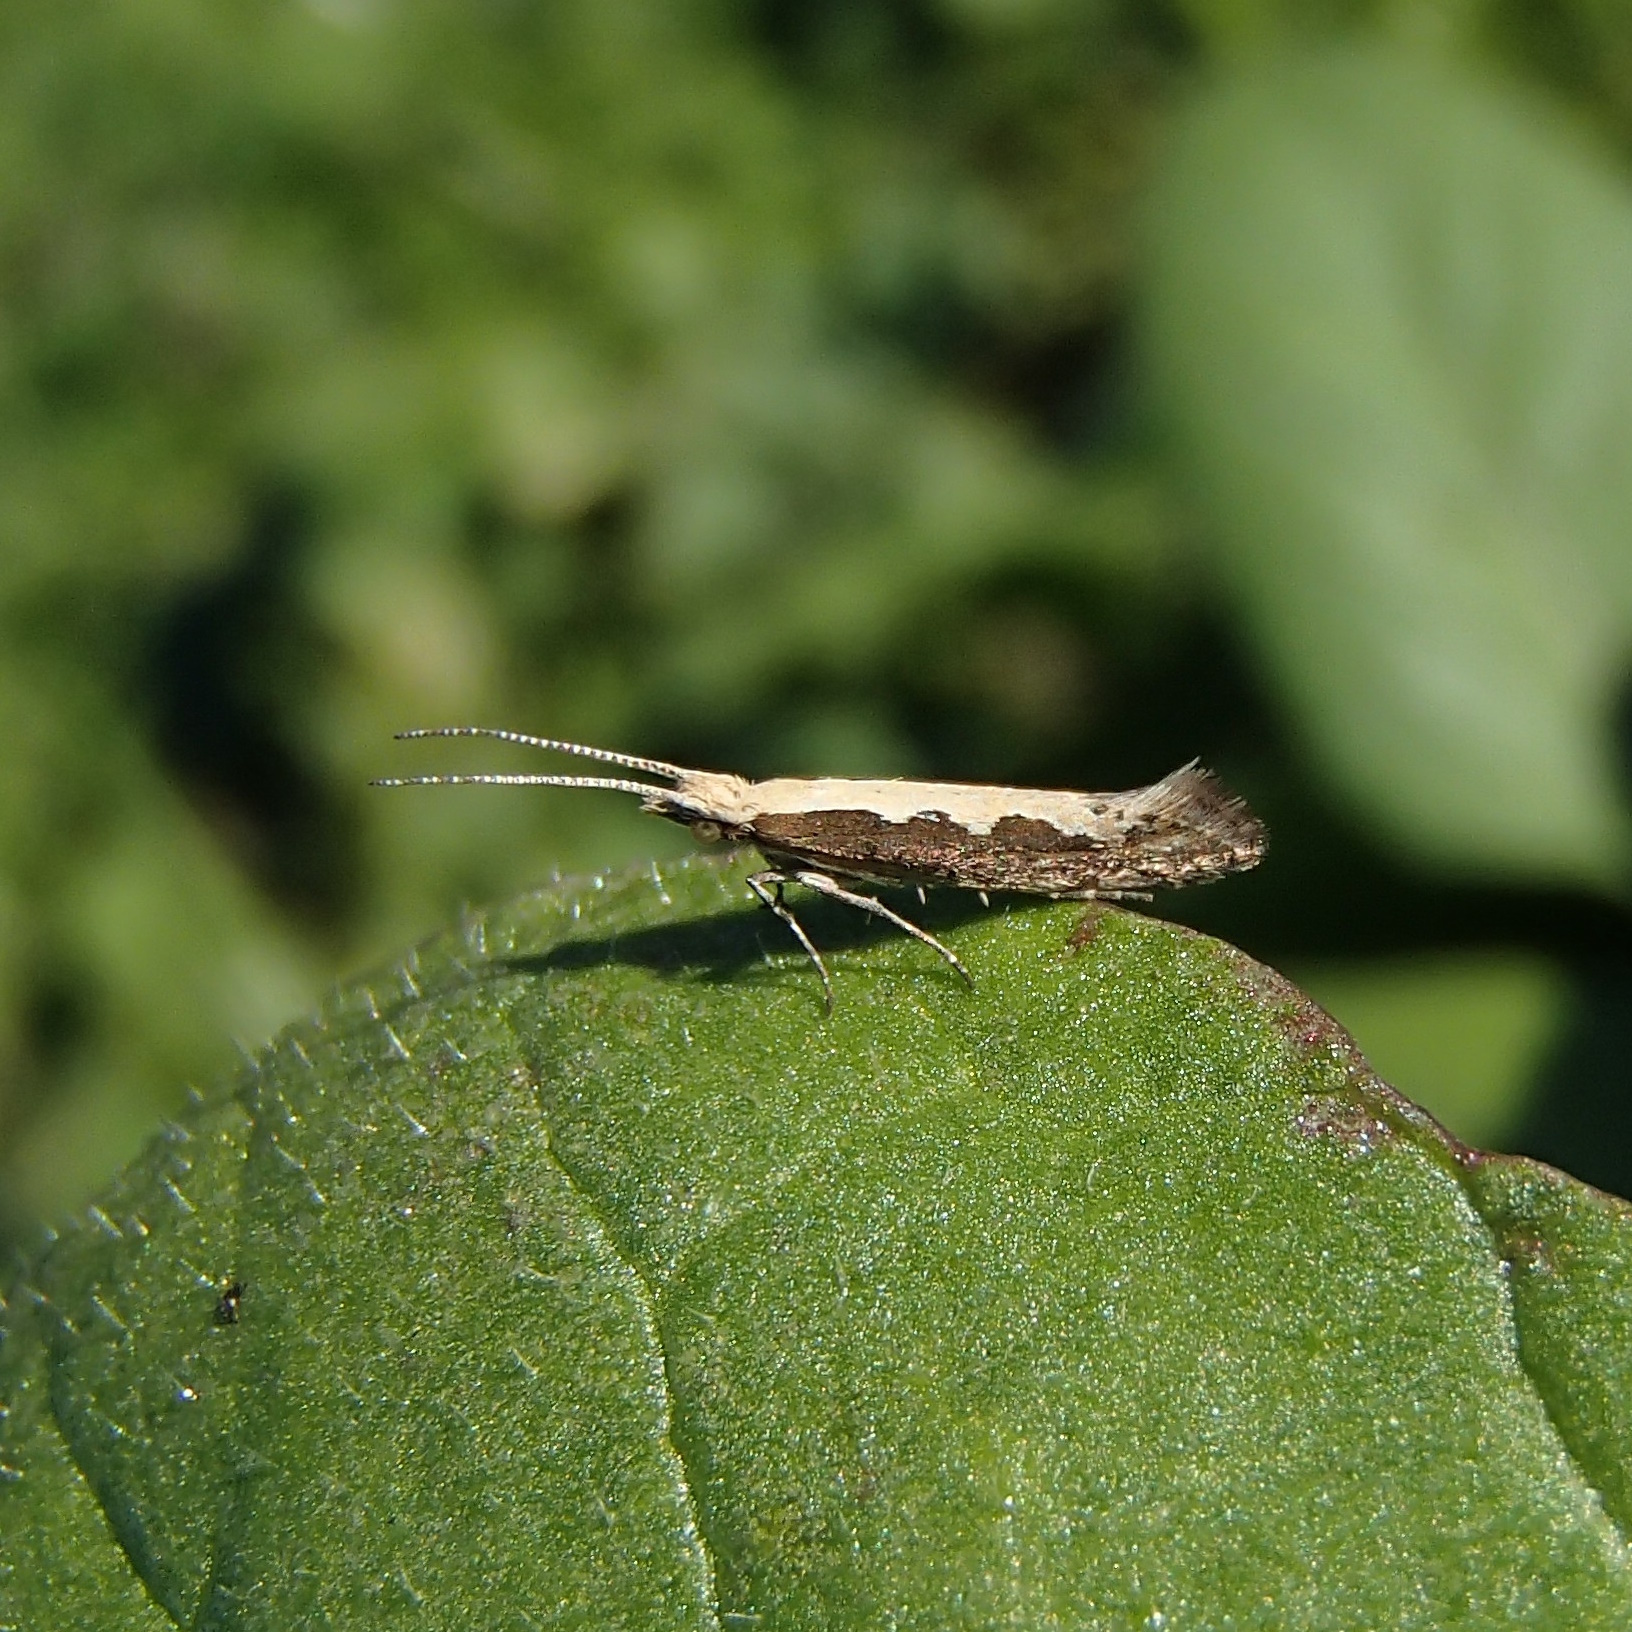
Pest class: diamondback_moth